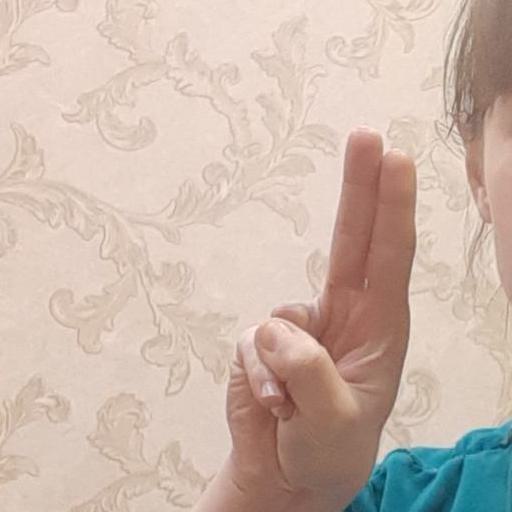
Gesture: two_up